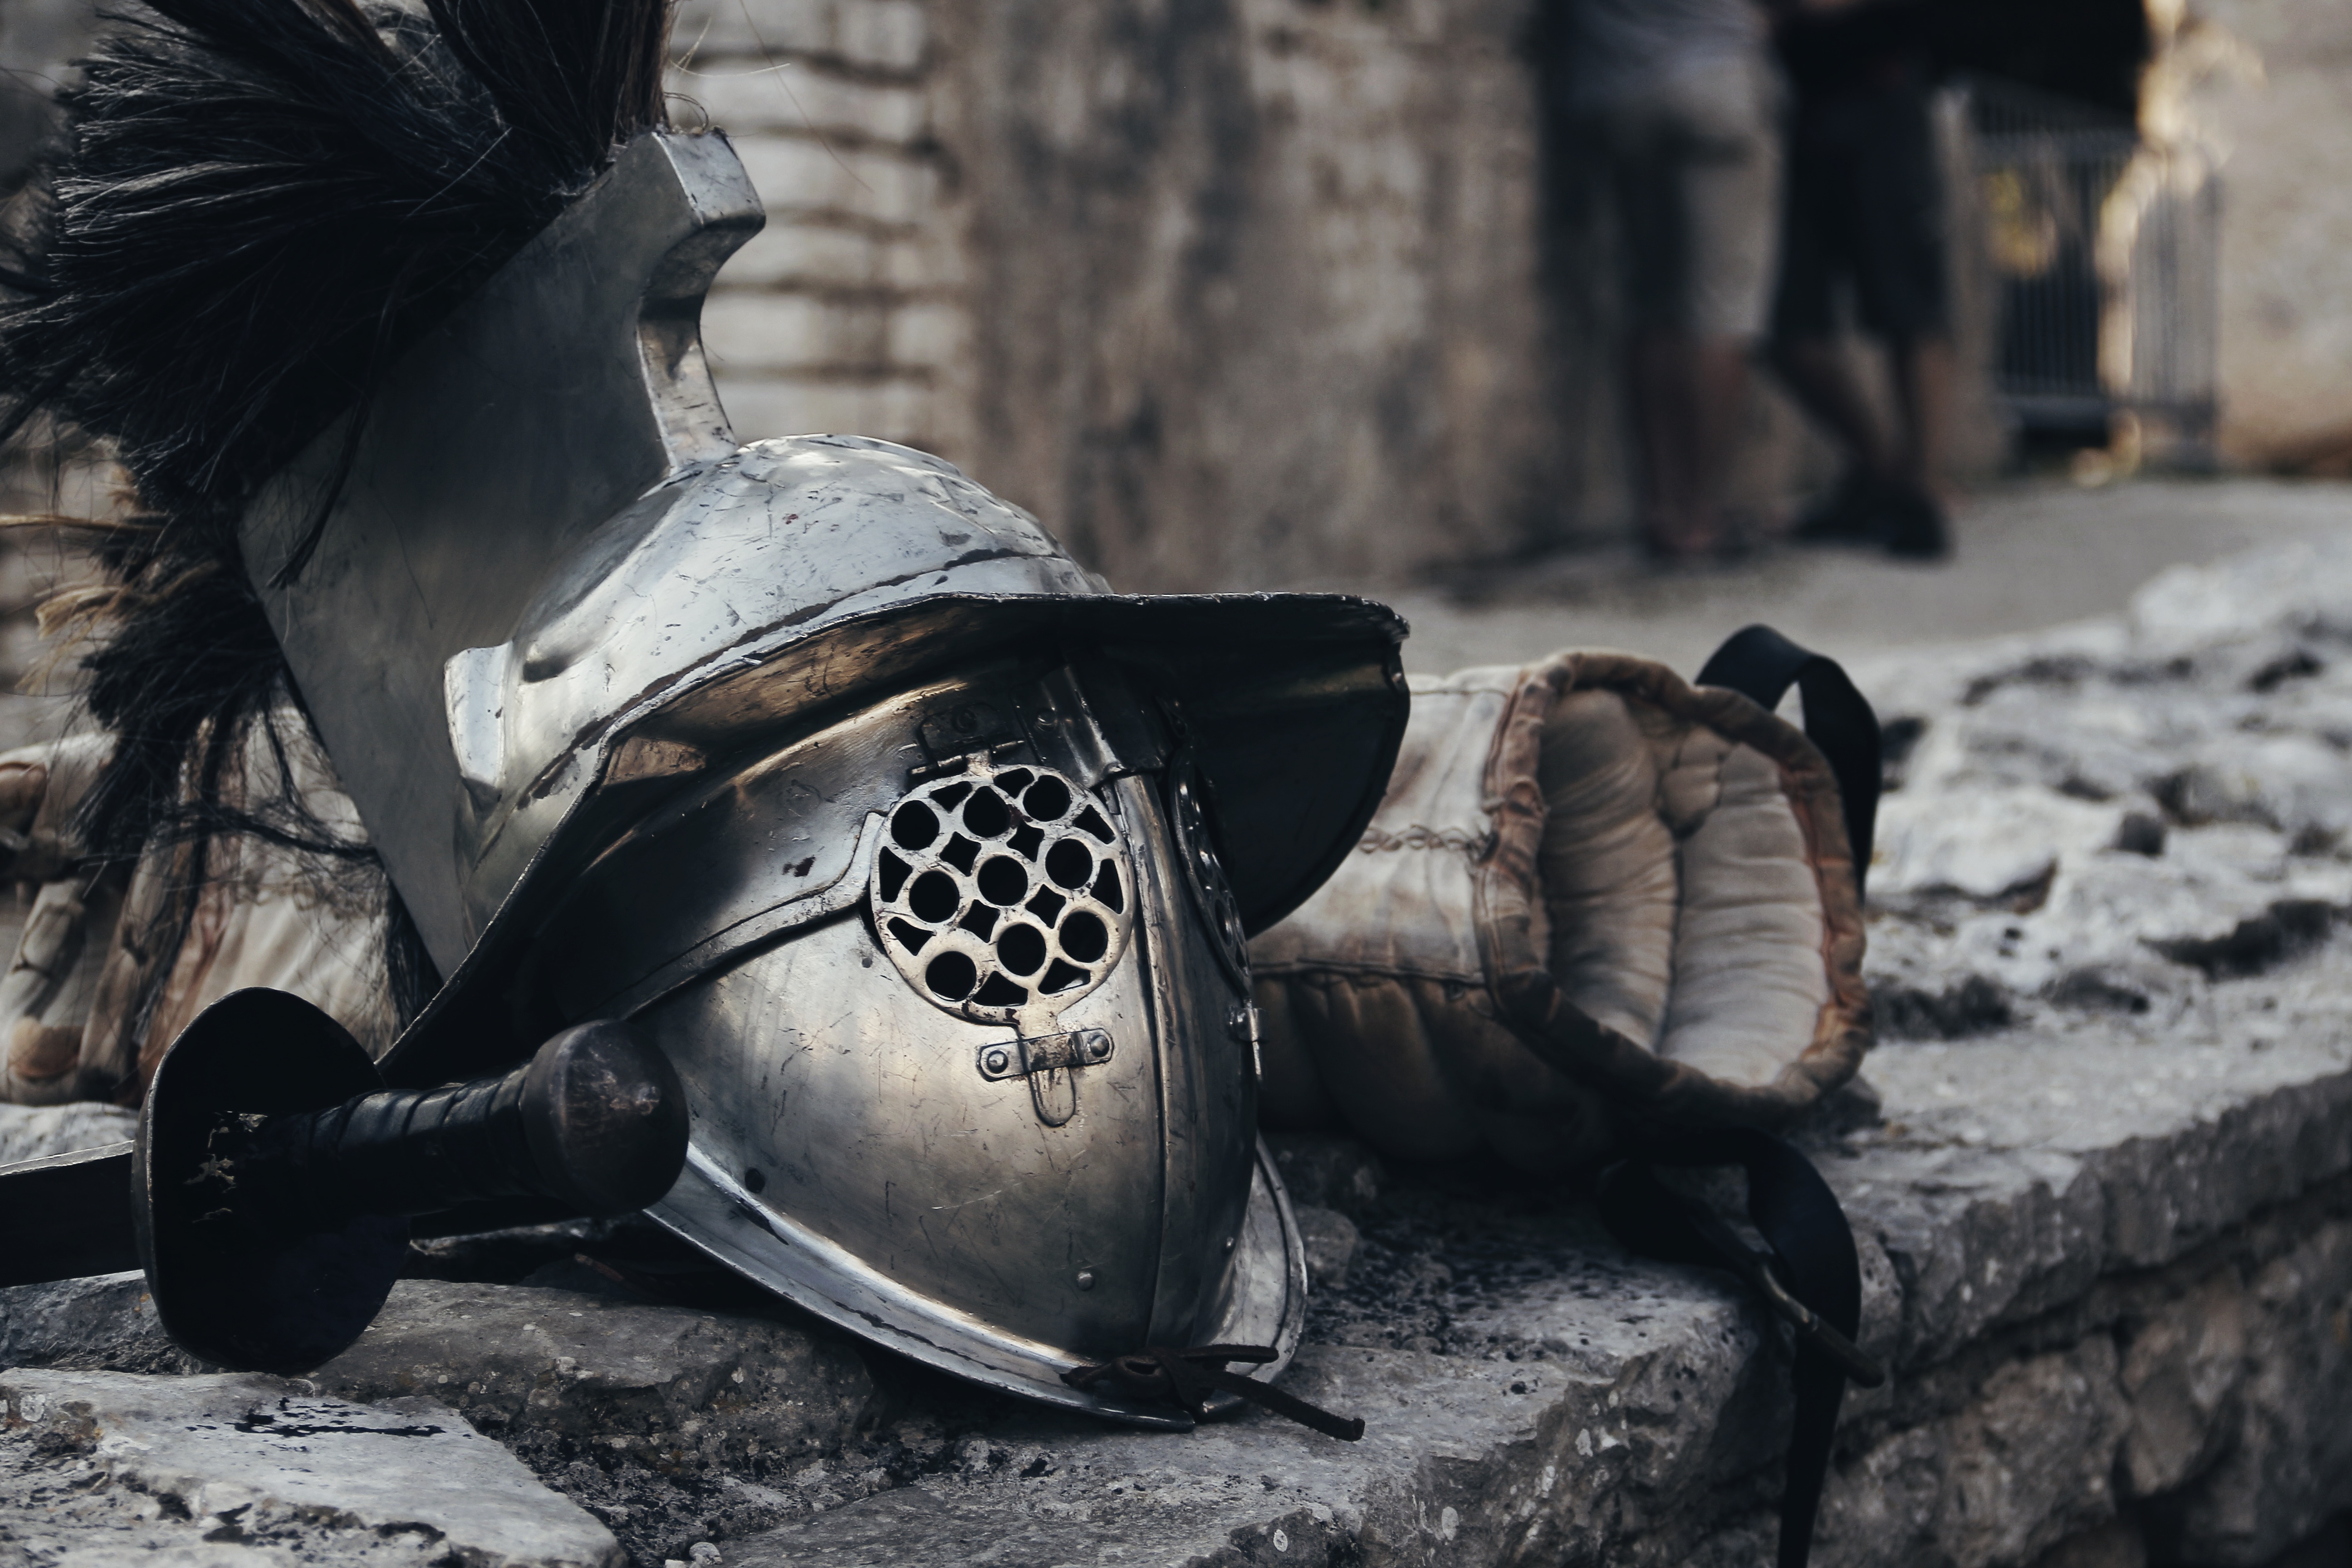
man, steel, male, statue, soldier, gear, ancient, clothing, black, knife, sword, fight, sculpture, war, battle, art, arena, helmet, knight, footwear, weapons, shield, roman, history, armour, hero, warrior, gladiator, armor, spartan